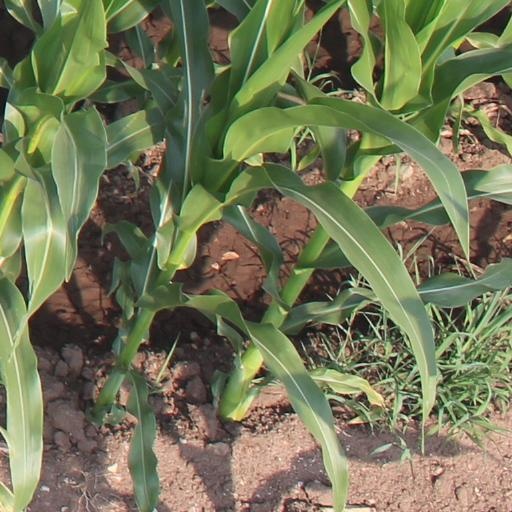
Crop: maize; corn